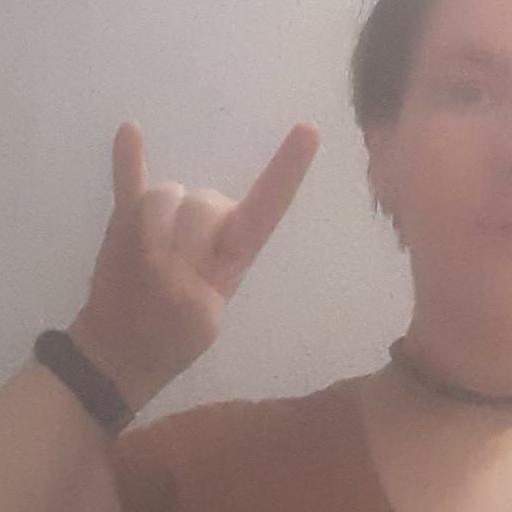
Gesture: rock